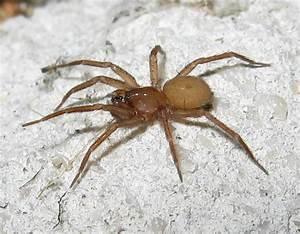
spider